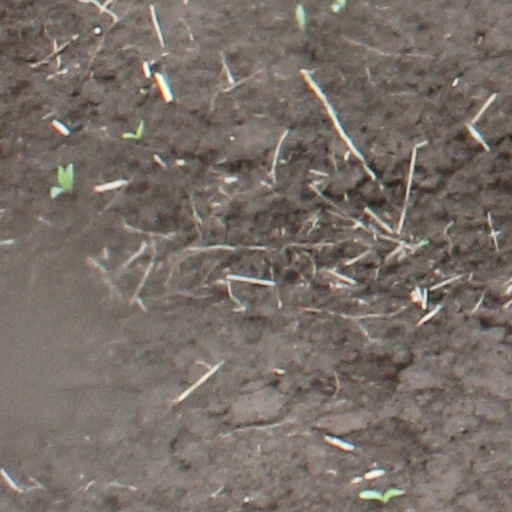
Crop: wheat